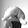
ASL letter: Q